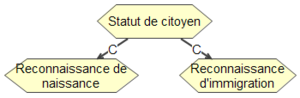
Composition de principes en MOT
Le langage de Modélisation par Objets Typés conçu par Gilbert Paquette en collaboration avec les chercheurs du centre de recherche LICEF, est un langage de représentation graphique et semi-formel de la connaissance.